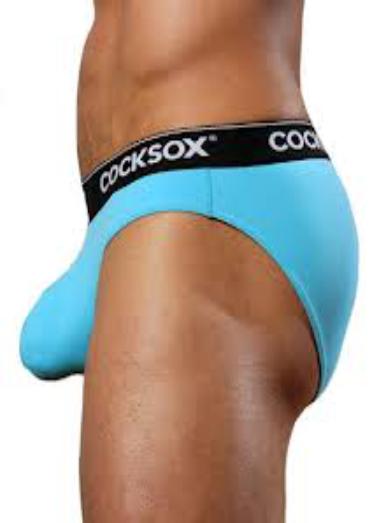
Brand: Cocksox
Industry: Clothes